Steve Smith (comedian)

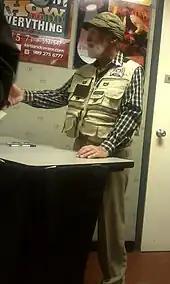
Smith as Red Green at Kirtland Community College, Roscommon, Michigan, April 5, 2014

In 1985, Smith created the family sitcom "Me & Max". After the first season the Smiths went back to sketch comedy, creating the series "The Comedy Mill", which ran for four years. Smith was a writer on "Offside", a sports comedy series for CTV, head writer for Global's "Laughing Matters", and the TV pilot of "Out of Our Minds" with David Steinberg. He wrote three episodes of CBS' "Top Cops" series.